Penny Dreadful (film)

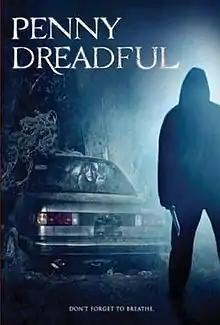
Film poster

Penny Dreadful is a 2006 American horror film directed by Richard Brandes and written by Diane Doniol-Valcroze, Arthur K. Flam (as Arthur Flam), and Richard Brandes. The story is from Diane Doniol-Valcroze and Arthur K. Flam (as Arthur Flam). The film centers on a young woman, Penny, who has a phobia of cars and ends up stalked by a maniac hitchhiker preying on her fear. The film takes place almost entirely in a car, one-location. In 2016, the film was listed in the top ten horror films of 2006 by 411mania.